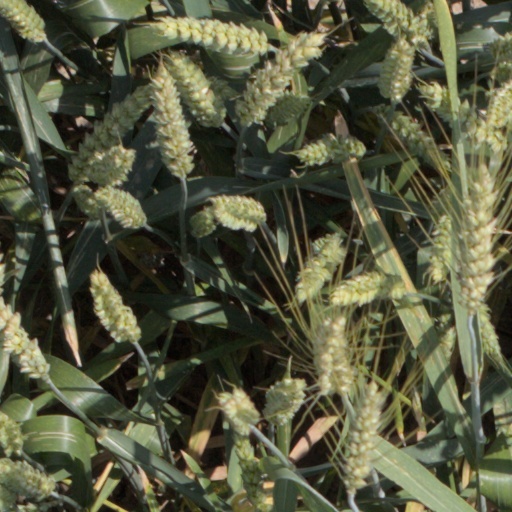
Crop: wheat